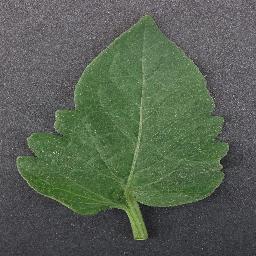
Label: Tomato___healthy